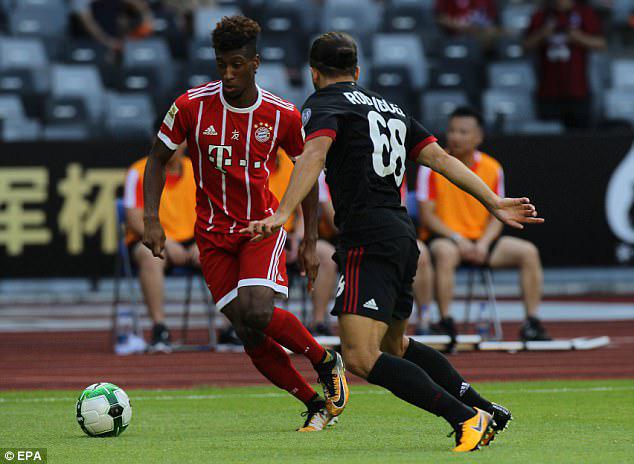
football team were beaten by football team
Relation: Story